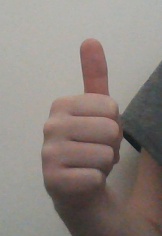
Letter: aleff